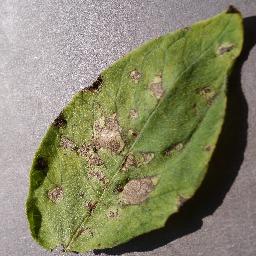
Etiqueta: Tizon_Temprano